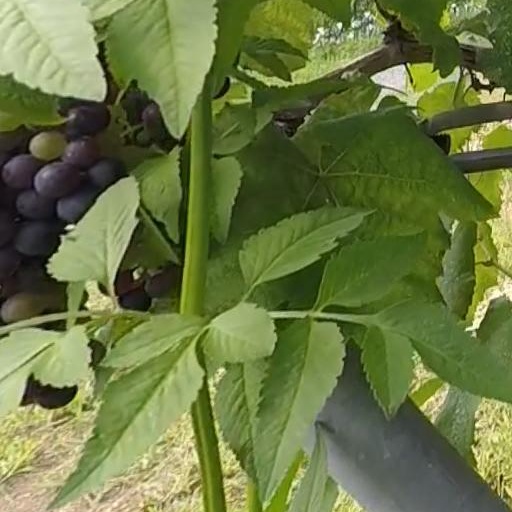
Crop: grape